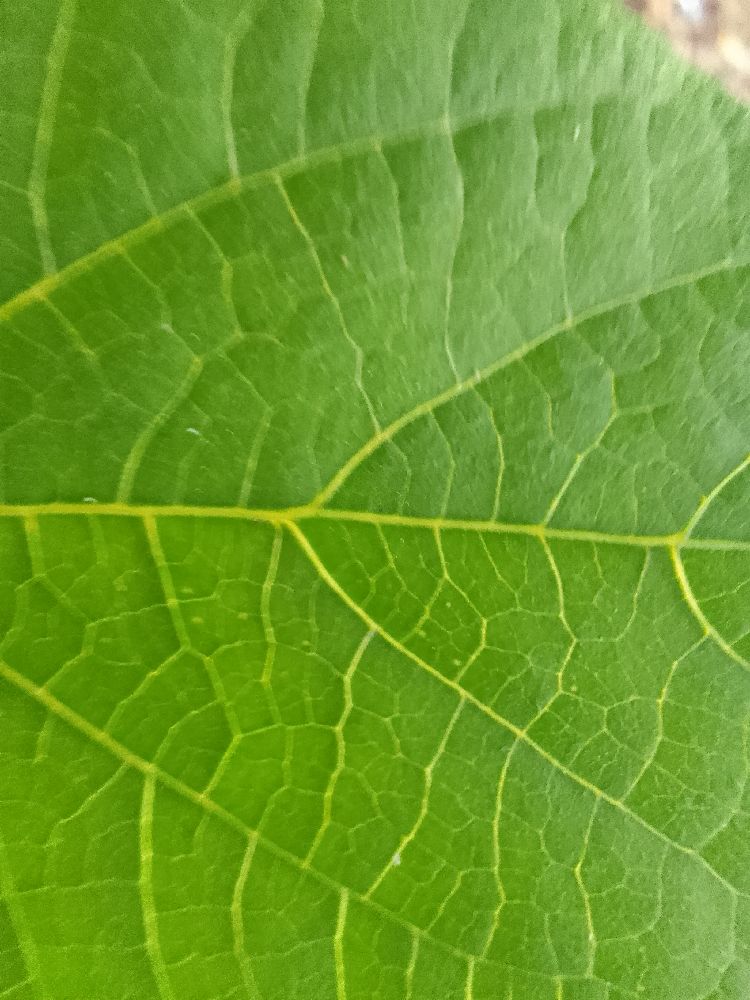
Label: healthy